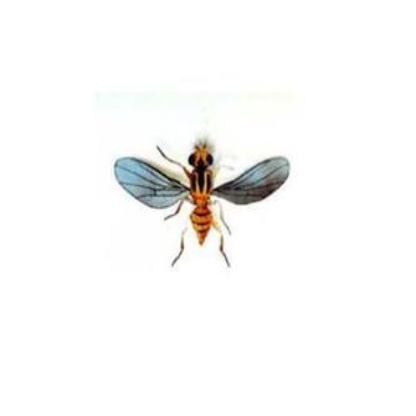
Nhãn: Rầy Nâu (Brown Plant Hopper)